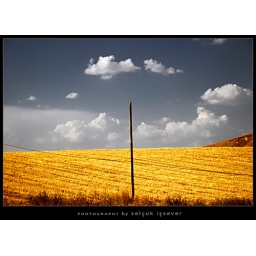
cartoon world: the pole in the field